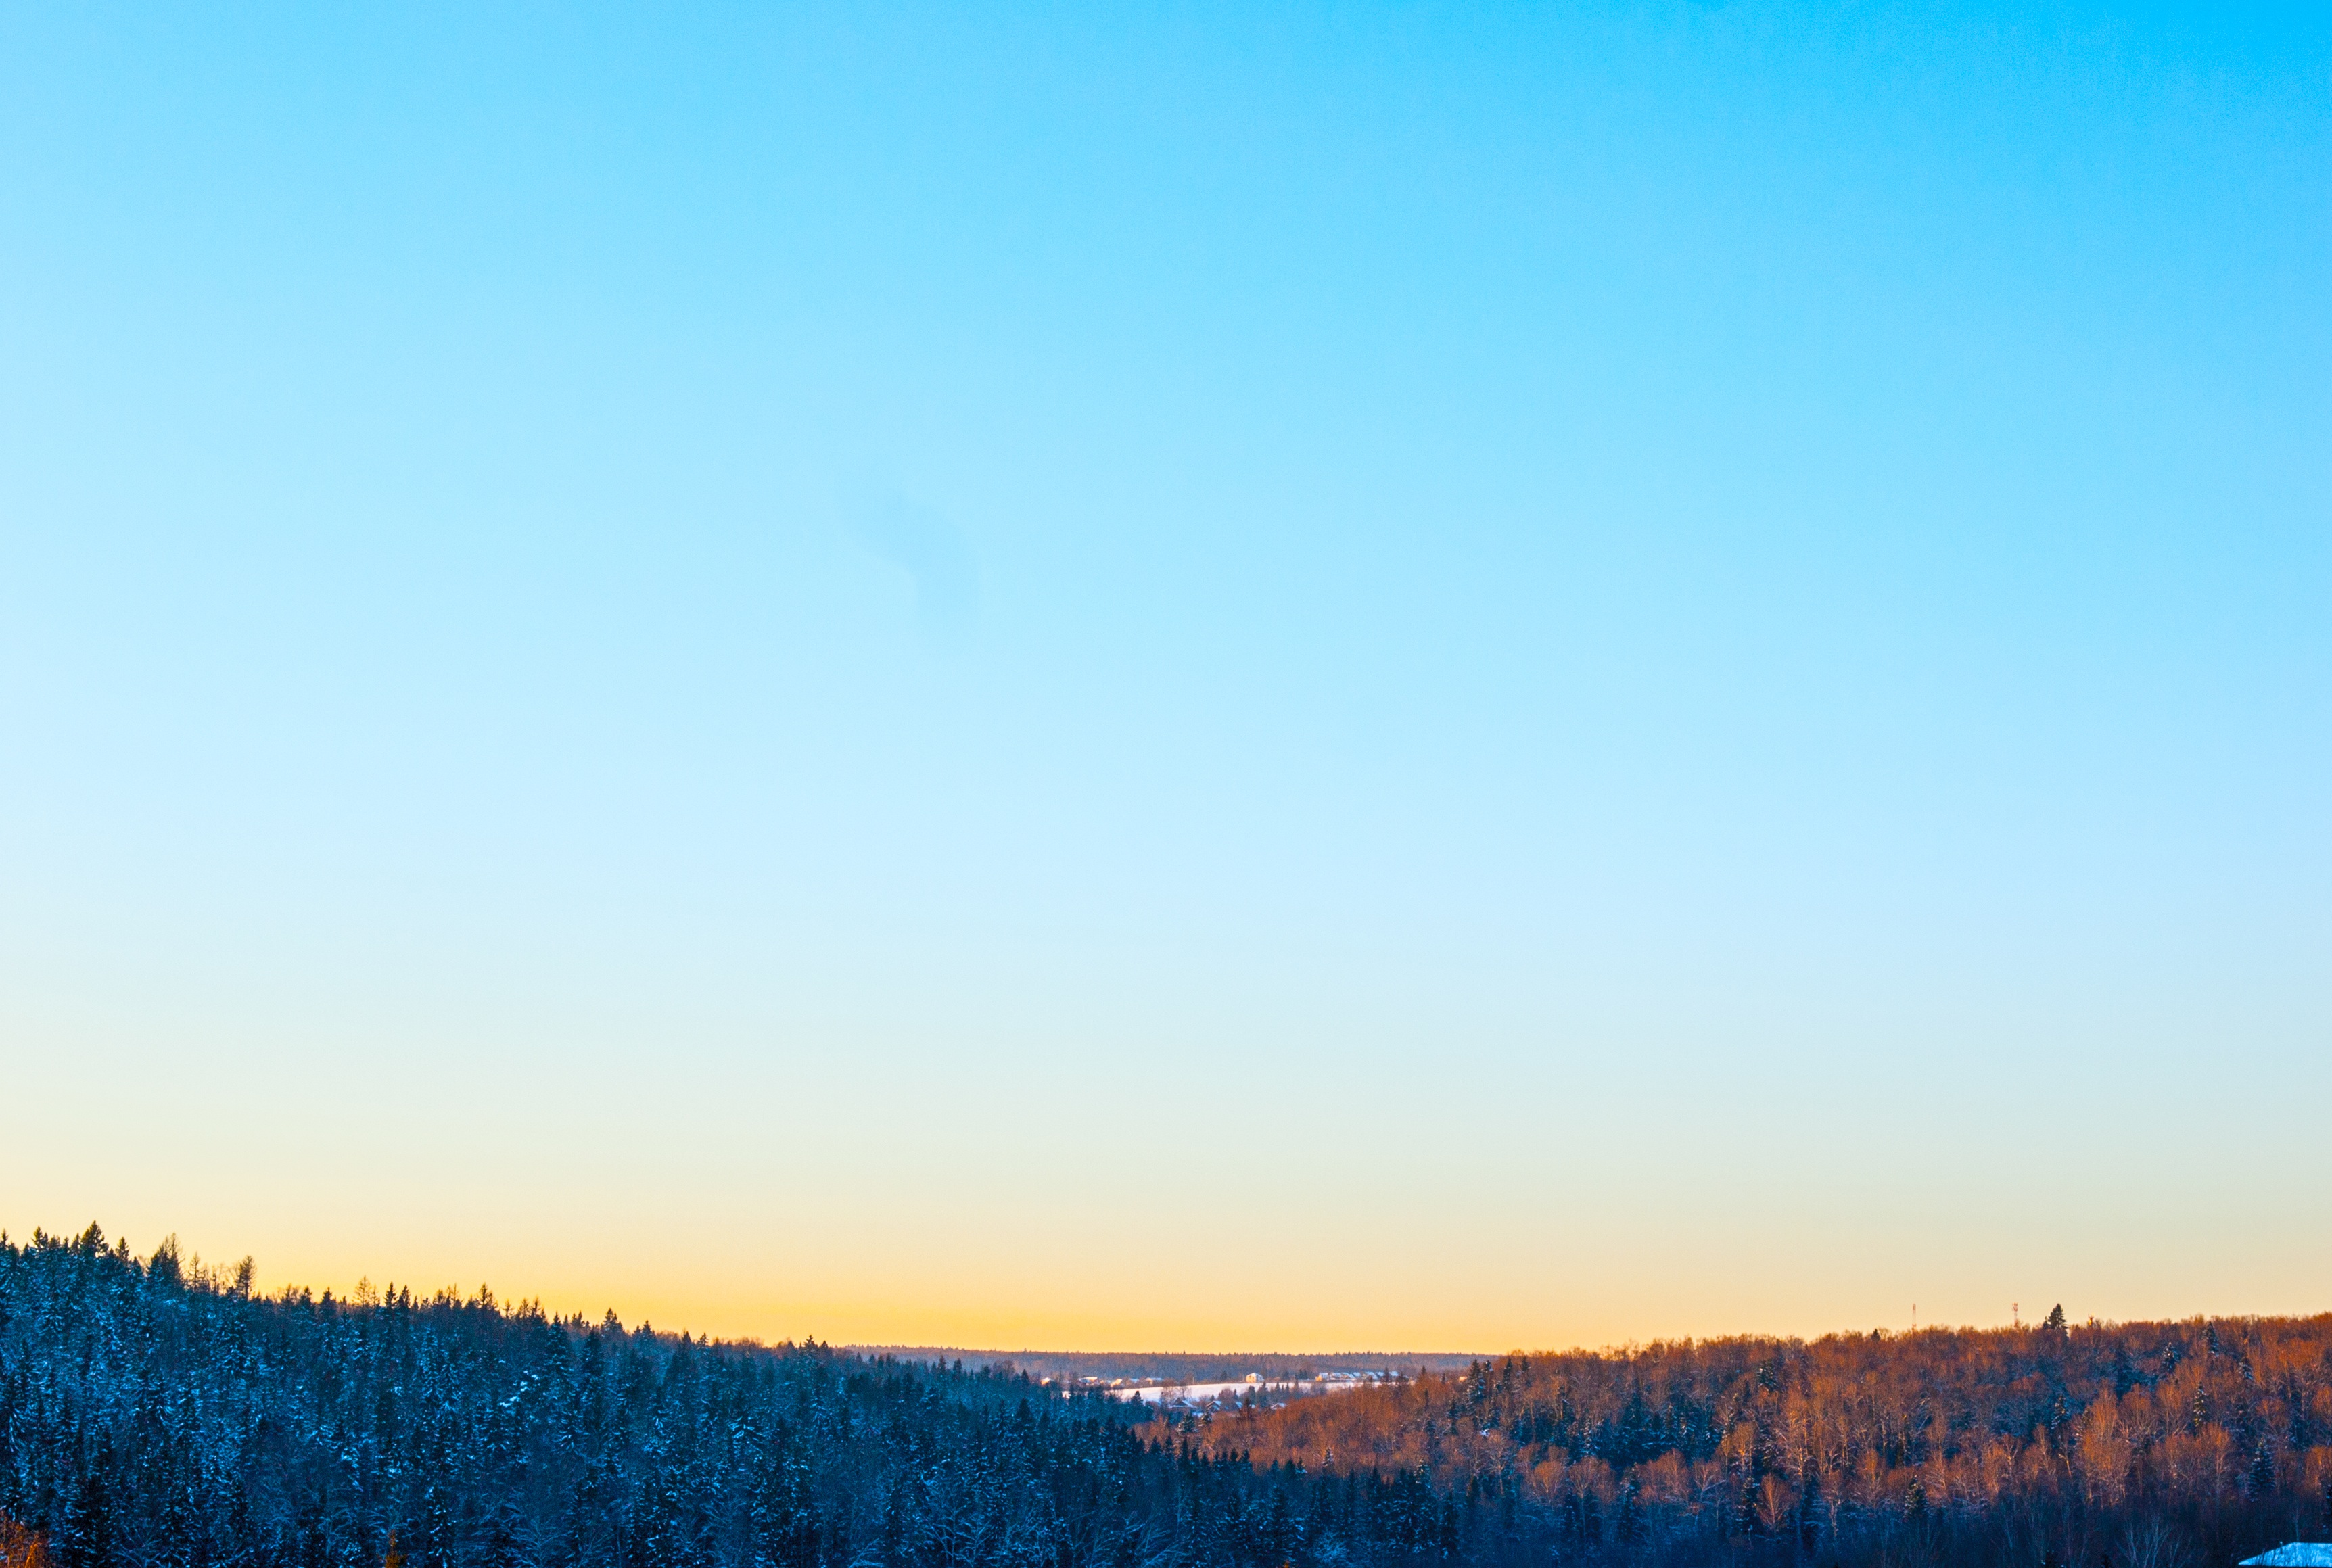
landscape, tree, nature, forest, horizon, mountain, cloud, sky, sunrise, sunset, field, meadow, prairie, sunlight, morning, hill, flower, dawn, dusk, evening, autumn, season, grassland, ecosystem, atmospheric phenomenon, grass family, computer wallpaper